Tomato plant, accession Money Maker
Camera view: horizontal (90 deg, fisheye); turntable rotation: 60 degrees
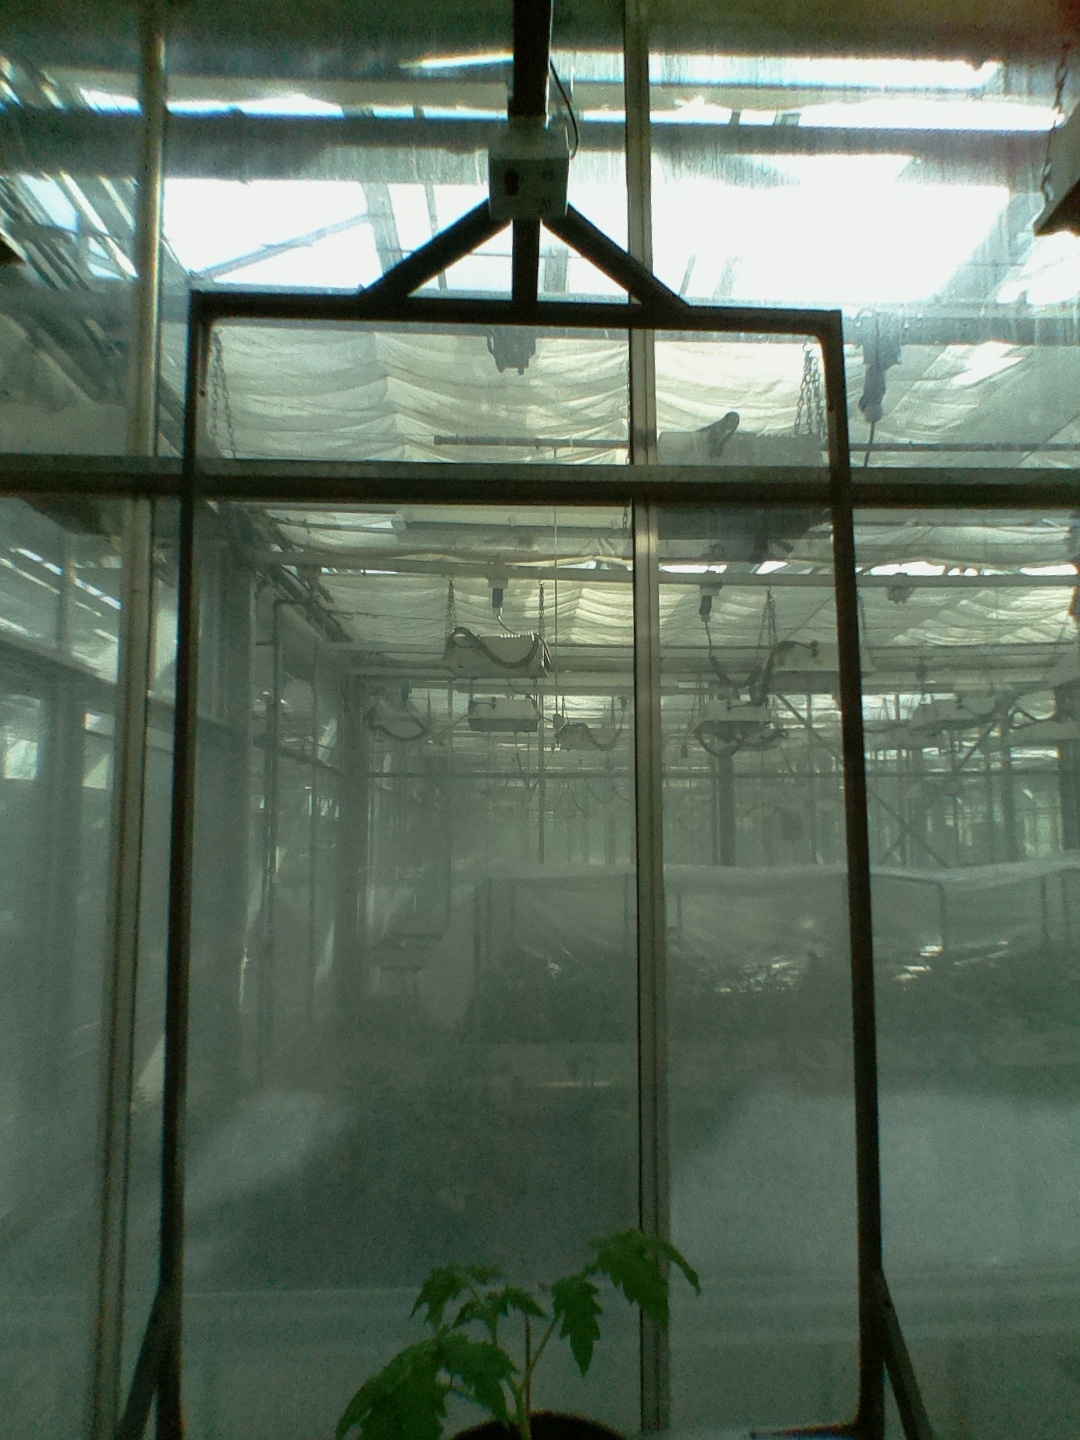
BBCH growth stage 13: 6 of true leaves visible